Guila-Clara Kessous

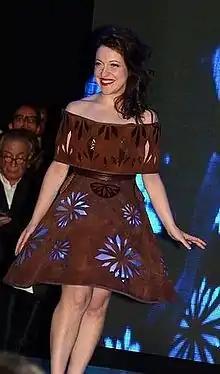

Guila Clara Kessous is a French human rights artist and academic. She was nominated UNESCO Artist for Peace for her dedication in the arts and human rights and Knight of Arts & Letters by the French Ministry of Culture for her work on the influence of French culture overseas.